British Rail 10100

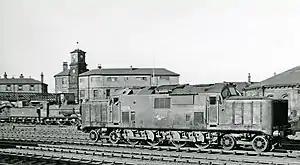
The Fell Diesel at Derby Works in June 1957

British Railways 10100 was an unusual experimental diesel locomotive known informally as "The Fell Diesel Locomotive" (after Lt. Col. L. F. R. Fell, who was one of the designers). It was the joint production of Davey Paxman & Co, Shell Refining & Marketing Co and Lt-Col L. F. R. Fell, built for them by the London, Midland and Scottish Railway at Derby. Sir Harry Ricardo was also involved. By the time it emerged in 1950, nationalisation had taken place and it carried British Railways livery. The locomotive had six diesel engines, four of them used for traction. There were two auxiliary engines, both of which were AEC 6-cylinder units, and these drove the superchargers for the main engines and the purpose of this arrangement was to enable the main engines to deliver very high torque at low crankshaft speed.